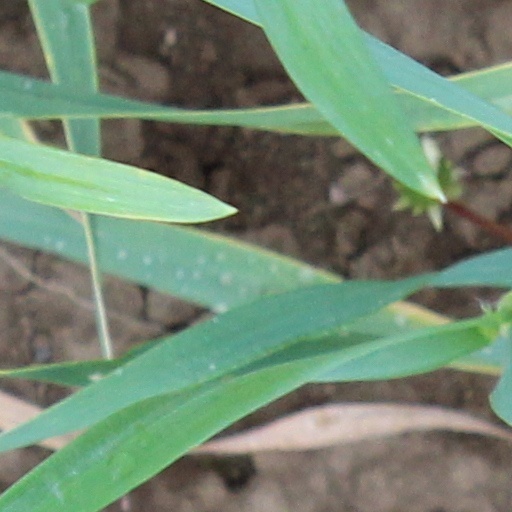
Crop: wheat